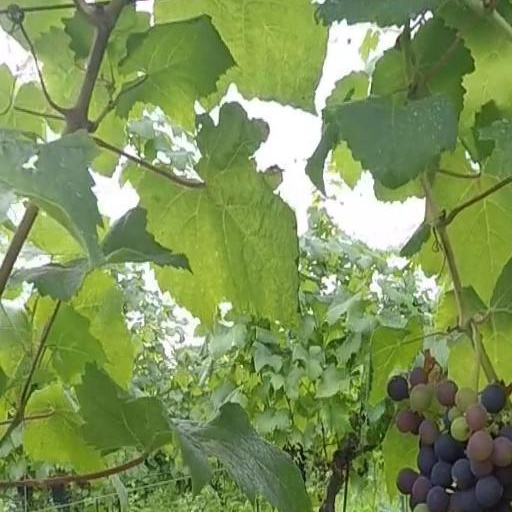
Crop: grape